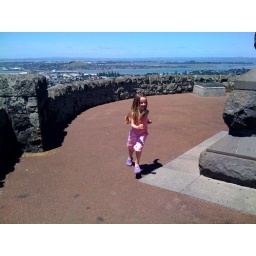
Trelise running rings around One tree hill